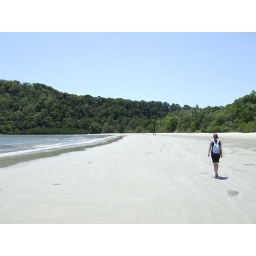
Anika walking the white sands of Cape trib (dont go to near the water there be crocs about).